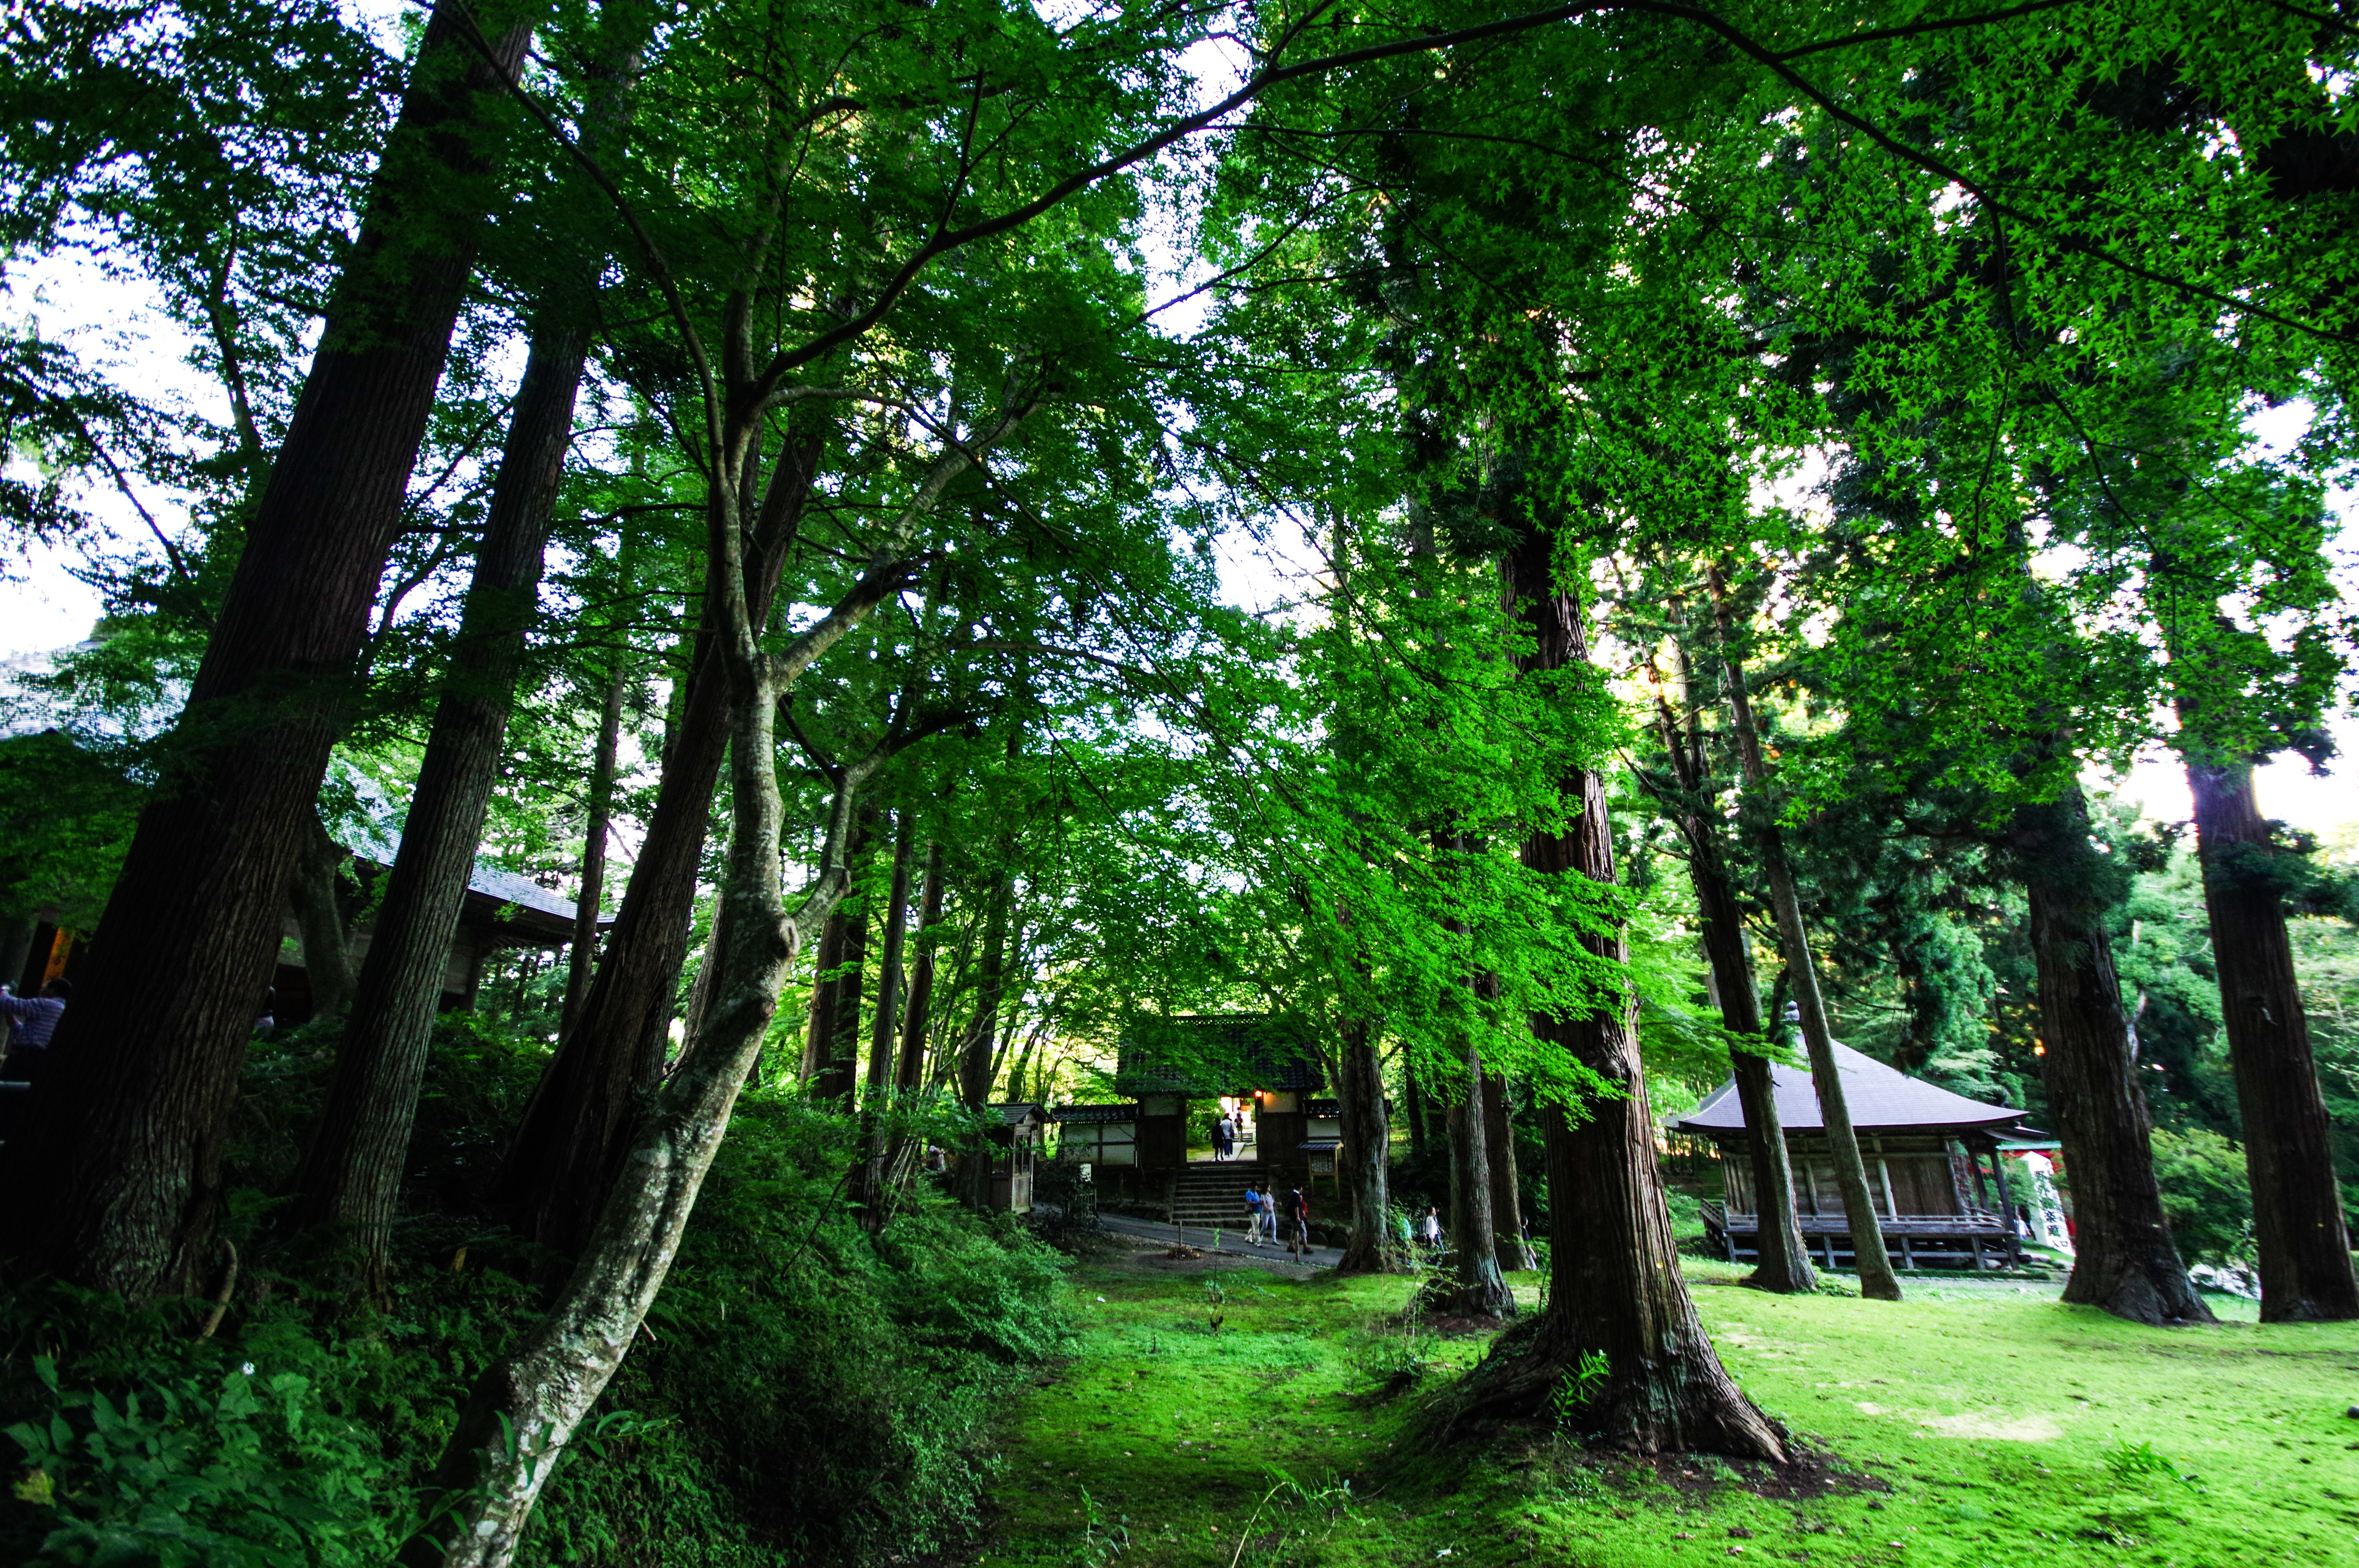
tree, nature, forest, mountain, light, plant, wood, sunlight, leaf, flower, building, green, jungle, natural, autumn, park, asia, botany, japan, woods, mysterious, temple, deciduous, shrine, grove, woodland, habitat, ecosystem, biome, old growth forest, natural environment, woody plant, temperate broadleaf and mixed forest